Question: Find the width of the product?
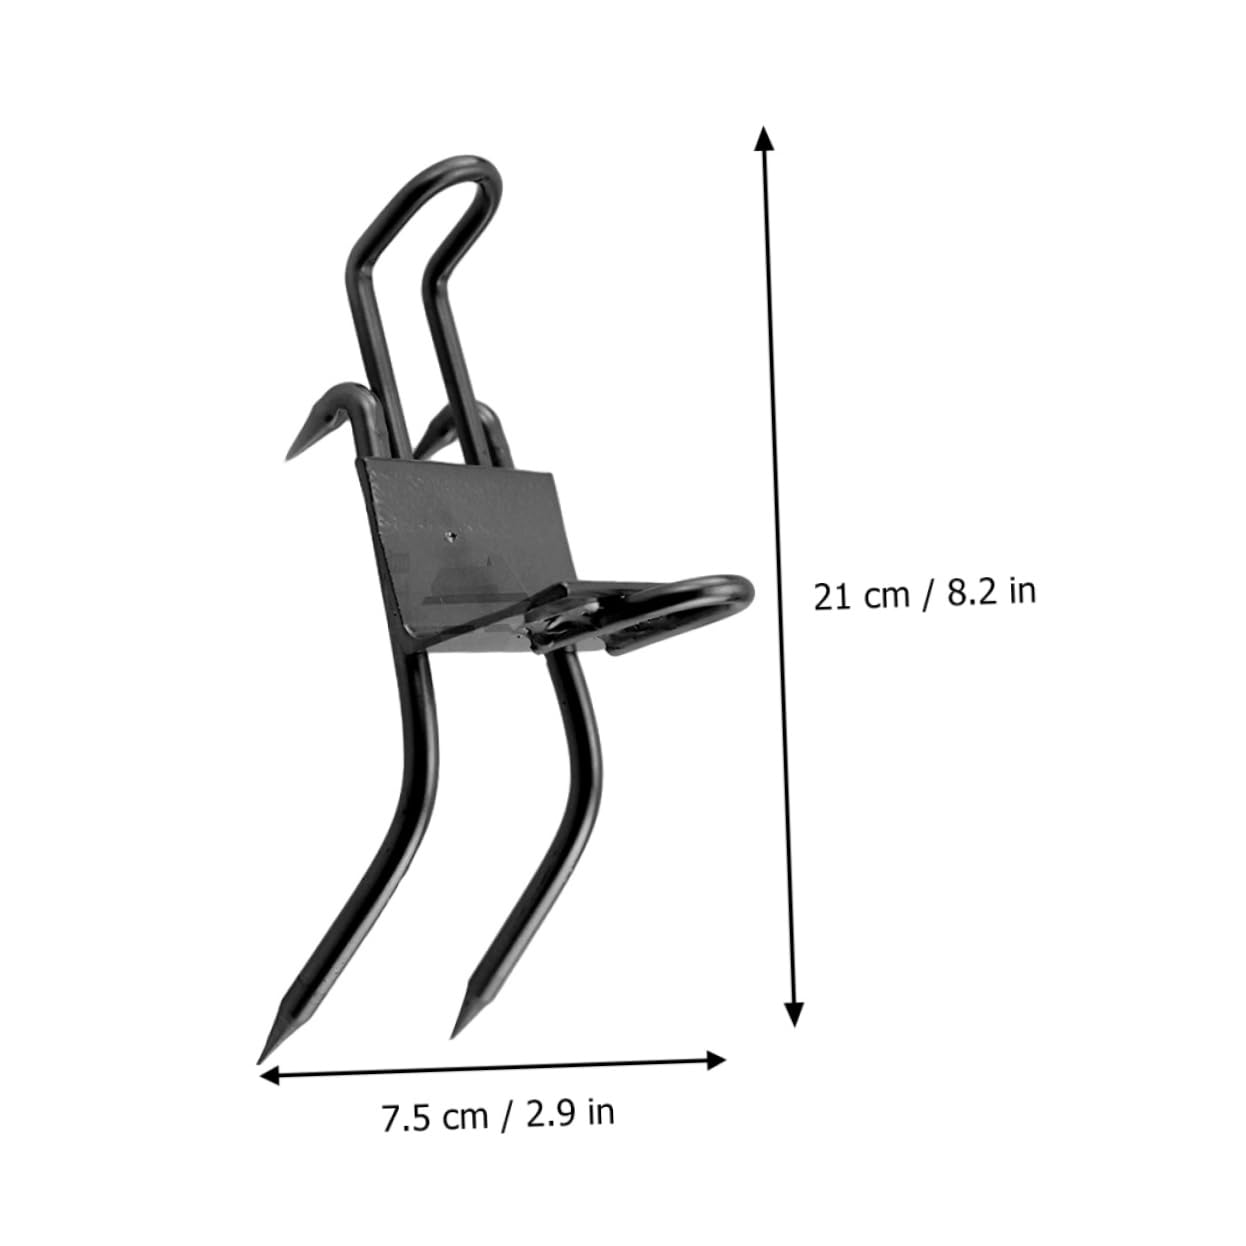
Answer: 7.5 centimetre